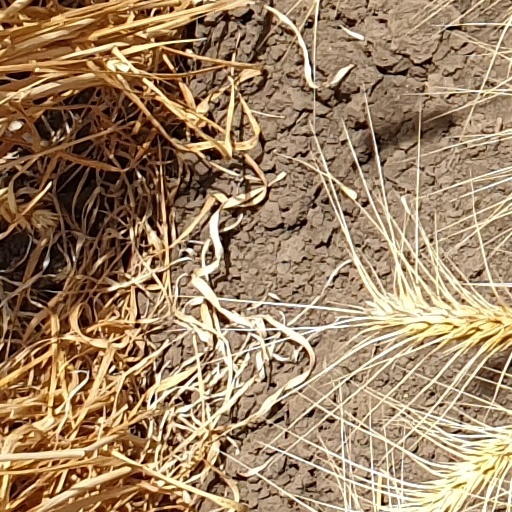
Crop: wheat